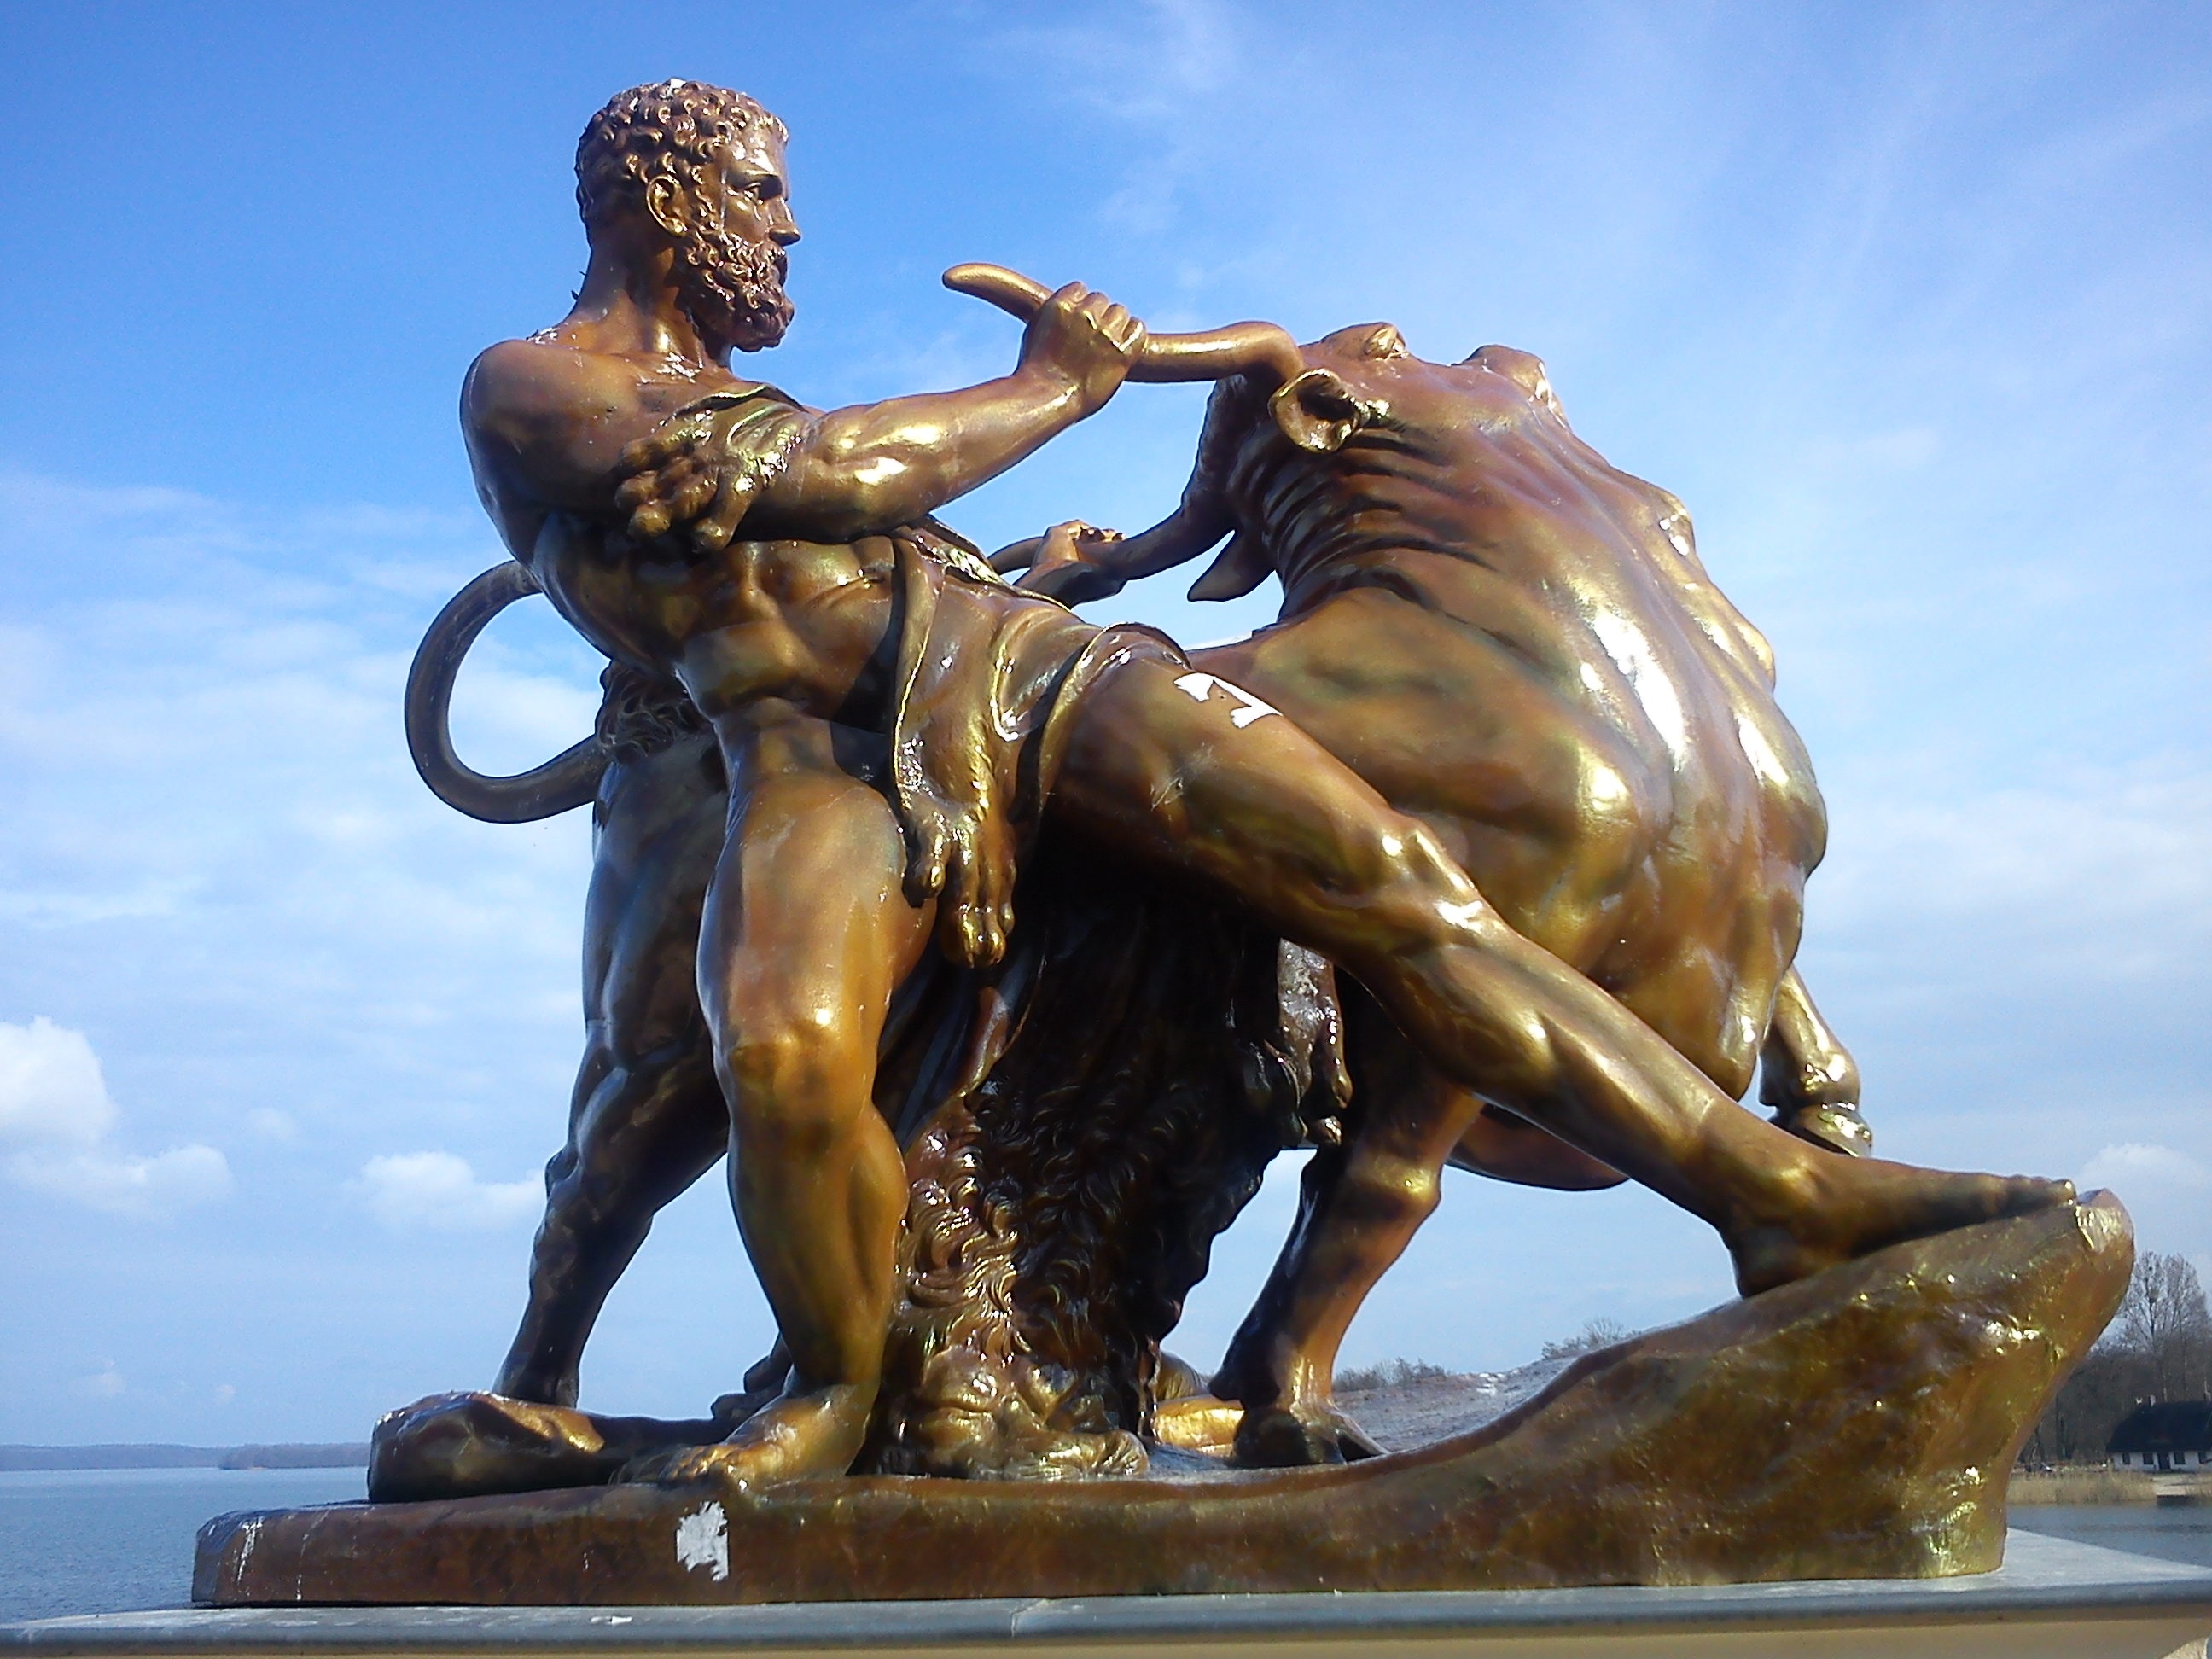
monument, statue, sculpture, art, held, bronze, fighter, tame, mythology, bronze statue, schwerin castle, bronze sculpture, ancient history